Hispanics in the United States Marine Corps

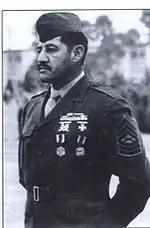
Master Sergeant Juan J. Valdez

Corporal Angel Mendez (1946–1967) was among the many men who volunteered to join the Marine Corps right after graduating from high school. He was assigned to Company F, 2nd Battalion, 7th Marines, 1st Marine Division on March 16, 1967, and conducting a search and destroy mission with his company when his company came under attack from a Viet Cong battalion. Half of a platoon was pinned down under enemy fire, and Mendez volunteered to lead a squad to assist the pinned-down Marines in returning to friendly lines with their two dead and two seriously wounded. Mendez exposed himself and opened fire on the enemy. His platoon commander, Lieutenant Ronald Castille, was seriously wounded and he fell, unable to move. Mendez shielded him with his body as he applied a dressing to the wound, he picked up the lieutenant and started to carry him to friendly lines, which were more than seventy-five meters away. Mendez was hit in the shoulder, yet he chose to act as rear man and he continued to shield his lieutenant with his own body until he was mortally wounded. Mendez was posthumously awarded the Navy Cross and promoted to sergeant.